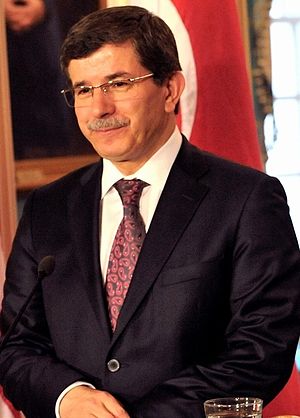
Ahmet Davutoğlu
Ahmet Davutoğlu er en tyrkisk politiker som blev premierminister i Tyrkiet den 28. august 2014 frem til den 24. maj. Han overtog både posten som premierminister og partiformand for Retfærdigheds- og Udviklingspartiet efter Recep Tayyip Erdoğan. Ahmet bekendtgjorde at måtte afstå sin premierminister post efter uenigheder med den tyrkiske præsident Recep Tayyip Erdogan